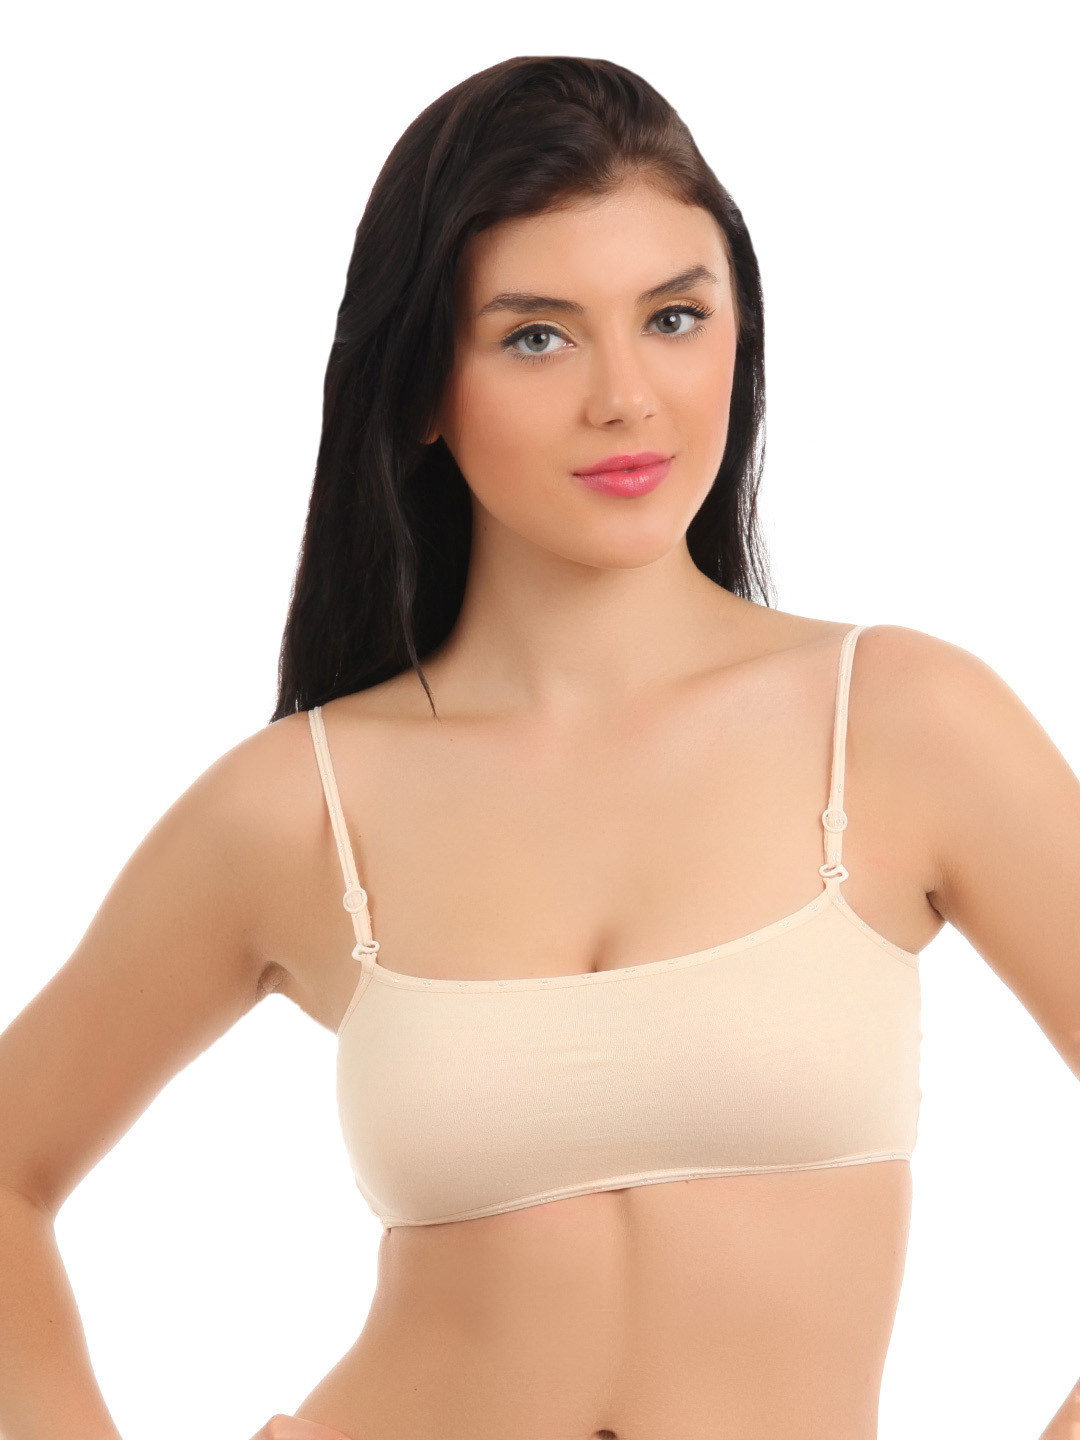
Red Rose Skin Cream Bra
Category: Apparel / Innerwear / Camisoles
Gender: Women
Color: Skin
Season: Winter 2015
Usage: Casual